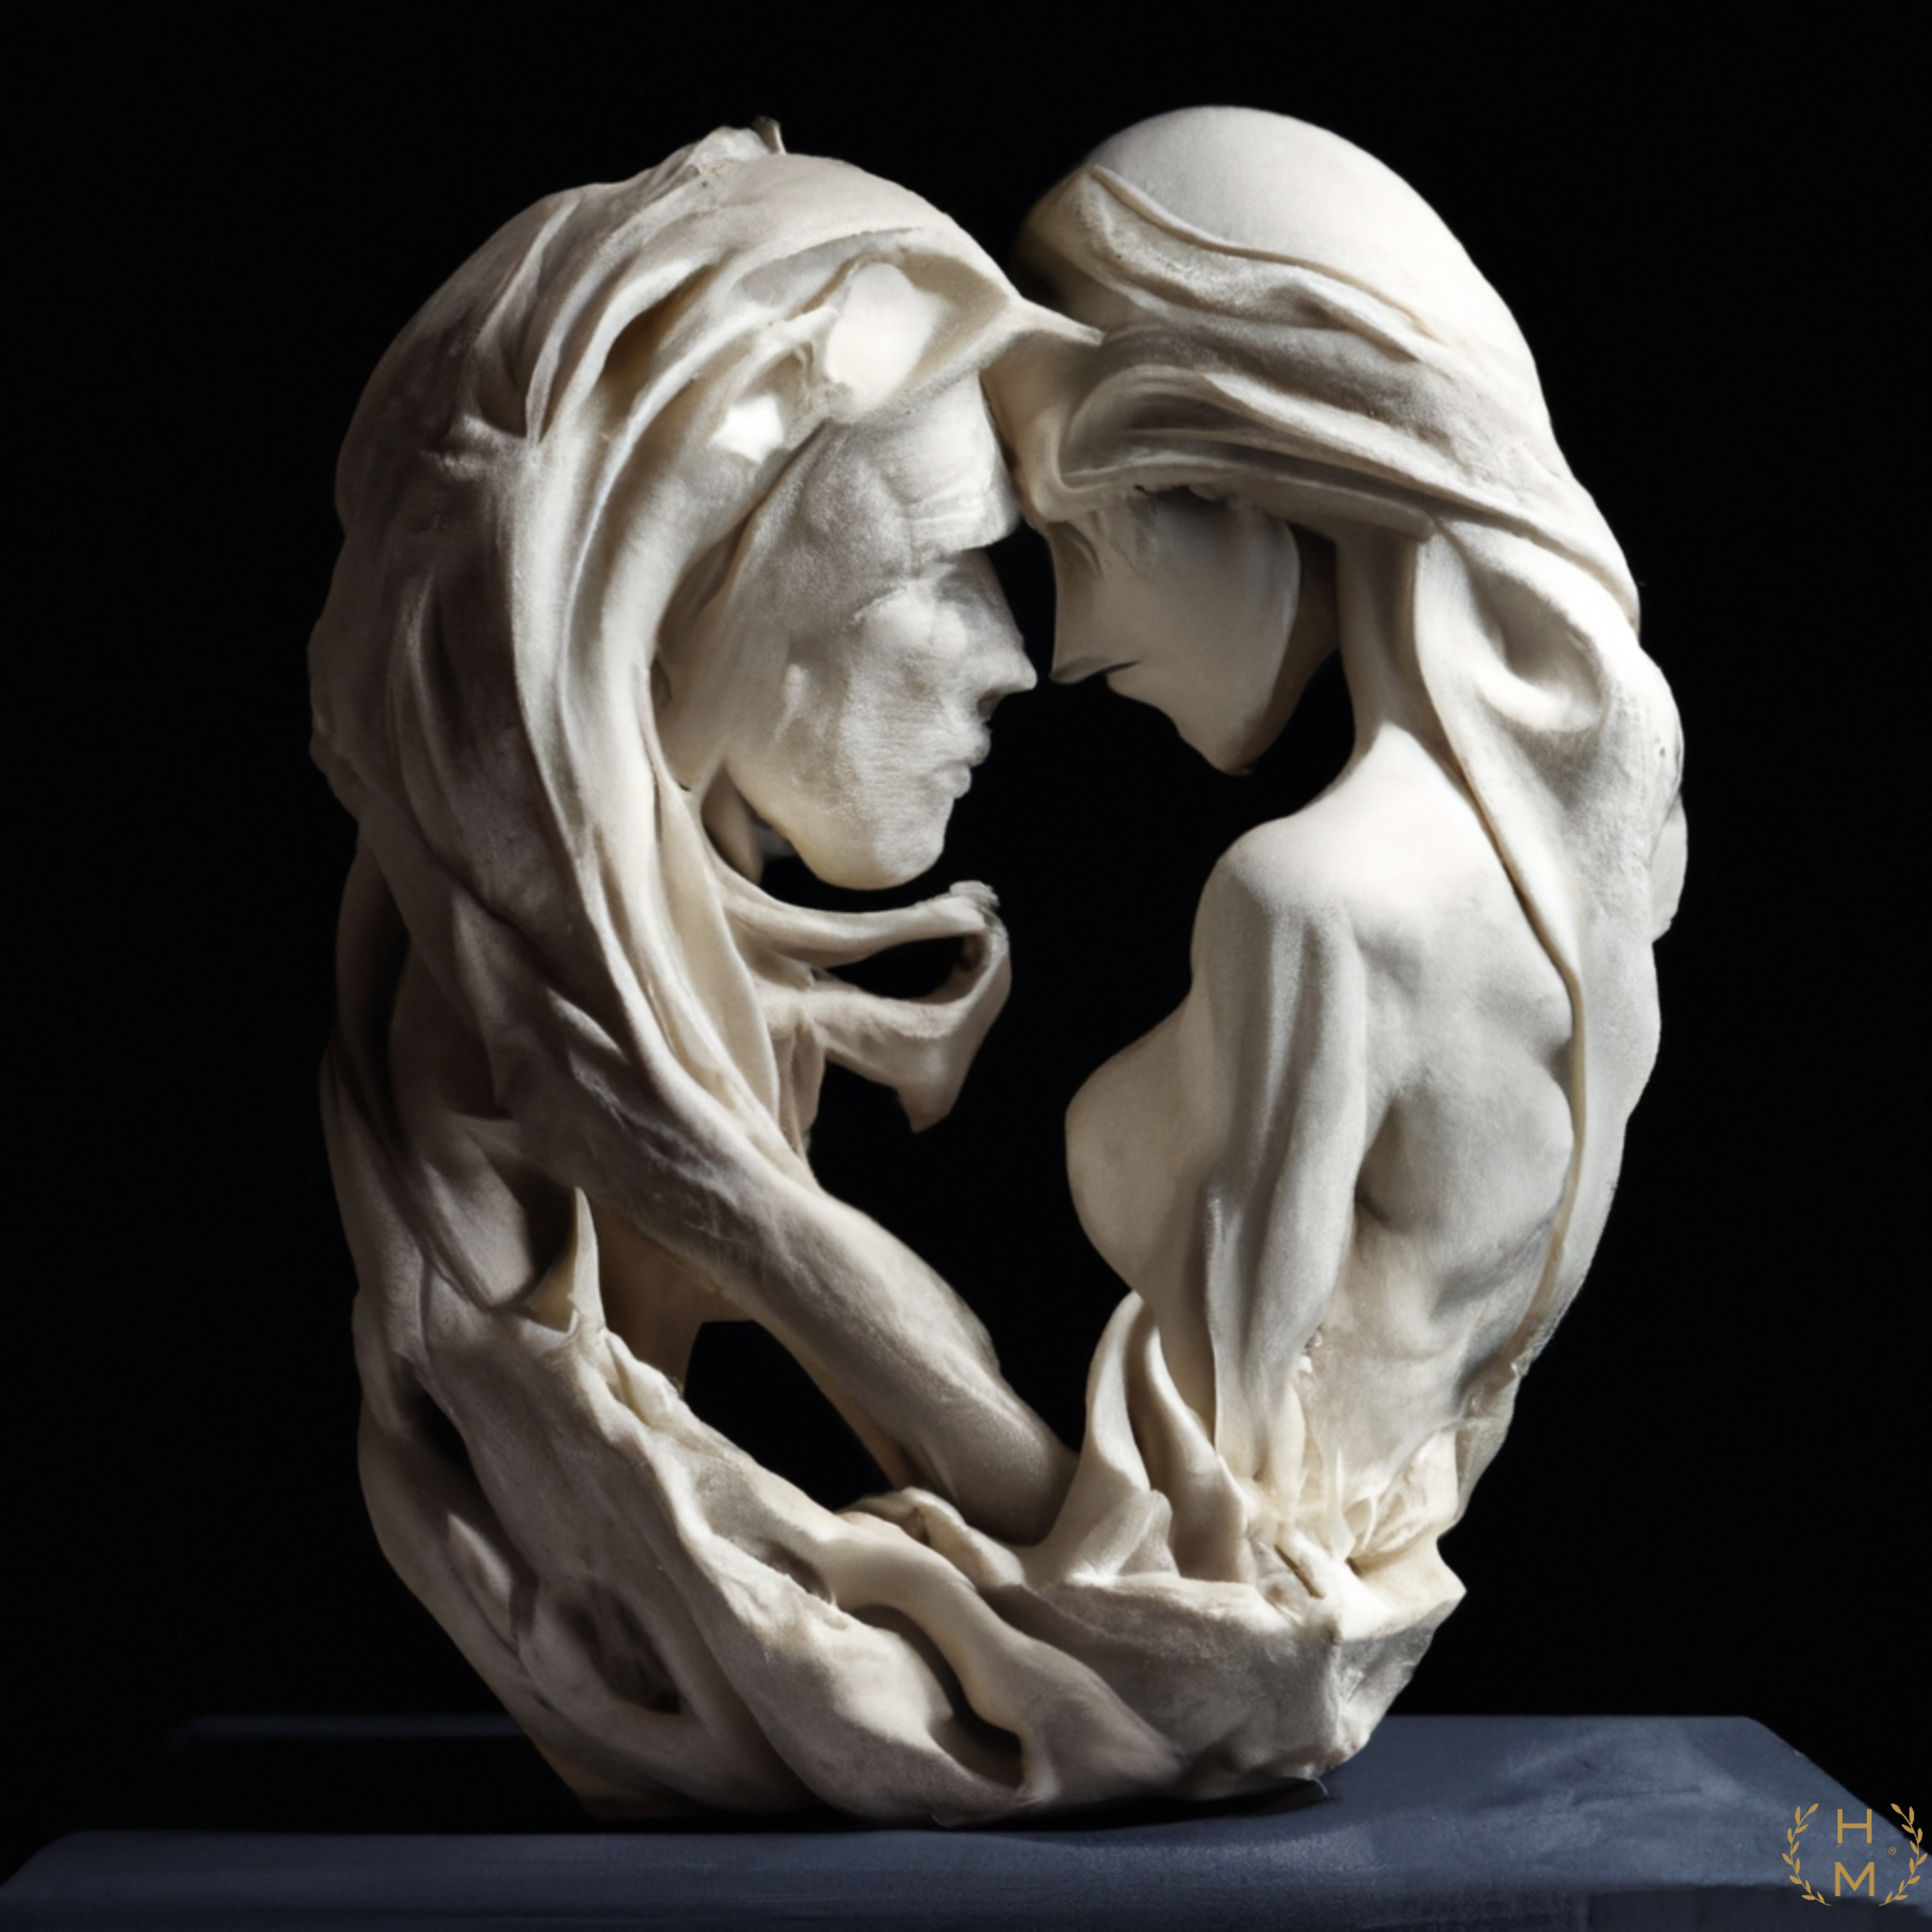
painting, art, artist, artwork, drawing, contemporary art, photography, illustration, paint, love, design, sketch, fine art, abstract art, creative, abstract, acrylic painting, nature, watercolor, art gallery, oil painting, gallery, modern art, abstract painting, digital art, contemporary painting, art collector, style, girl, woman, fashion, mort, sculpture, artifact, statue, classical sculpture, carving, clay, nonbuilding structure, rose order, visual arts, font, rose family, ceramic, stone carving, metal, plaster, still life photography, porcelain, creative arts, monochrome photography, marble